Aatida Amaase

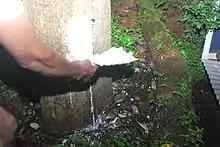
Romoving "Alstonia scholaris" tree bark

Tulunadu people drink ‘"Paale ketteda kashaya"’, a bitter Ayurvedic decoction to mark Aati Amavasya day, in the households. The "Paale mara"(Tulu Language) or "Saptaparni" in Sanskrit, Halemara in Kannada, botanically known as "Alstonia scholaris" is also known as Devil tree in English.